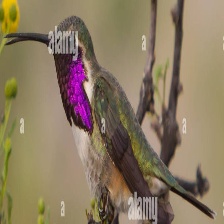
Species: LUCIFER HUMMINGBIRD
Scientific name: CALOTHORAX LUCIFER
ImageNet parent category: hummingbird